1999 New Year Honours

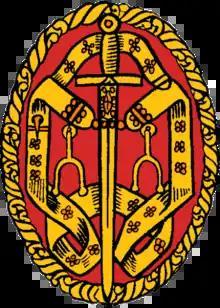
The insignia of a Knights Bachelor

A Knights Bachelor is the rank of a man who has been knighted by the monarch but not as a member of one of the organised Orders of Chivalry.